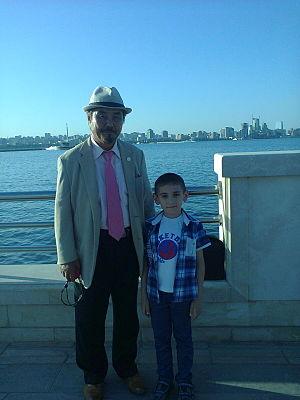
Masayuki Kukan Hisataka né le 18 novembre 1940 en Mongolie est un maitre d'arts martiaux. Son père est maître Kōri Hisataka, le fondateur du karaté Shorinjiryu kenkokan. Il est le fondateur du Karaté Contact Koshiki, qui est un système de compétition de karaté full-contact.